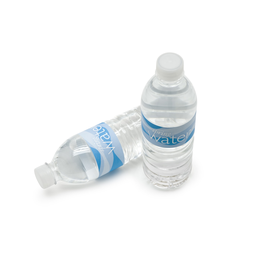
Label: bottles